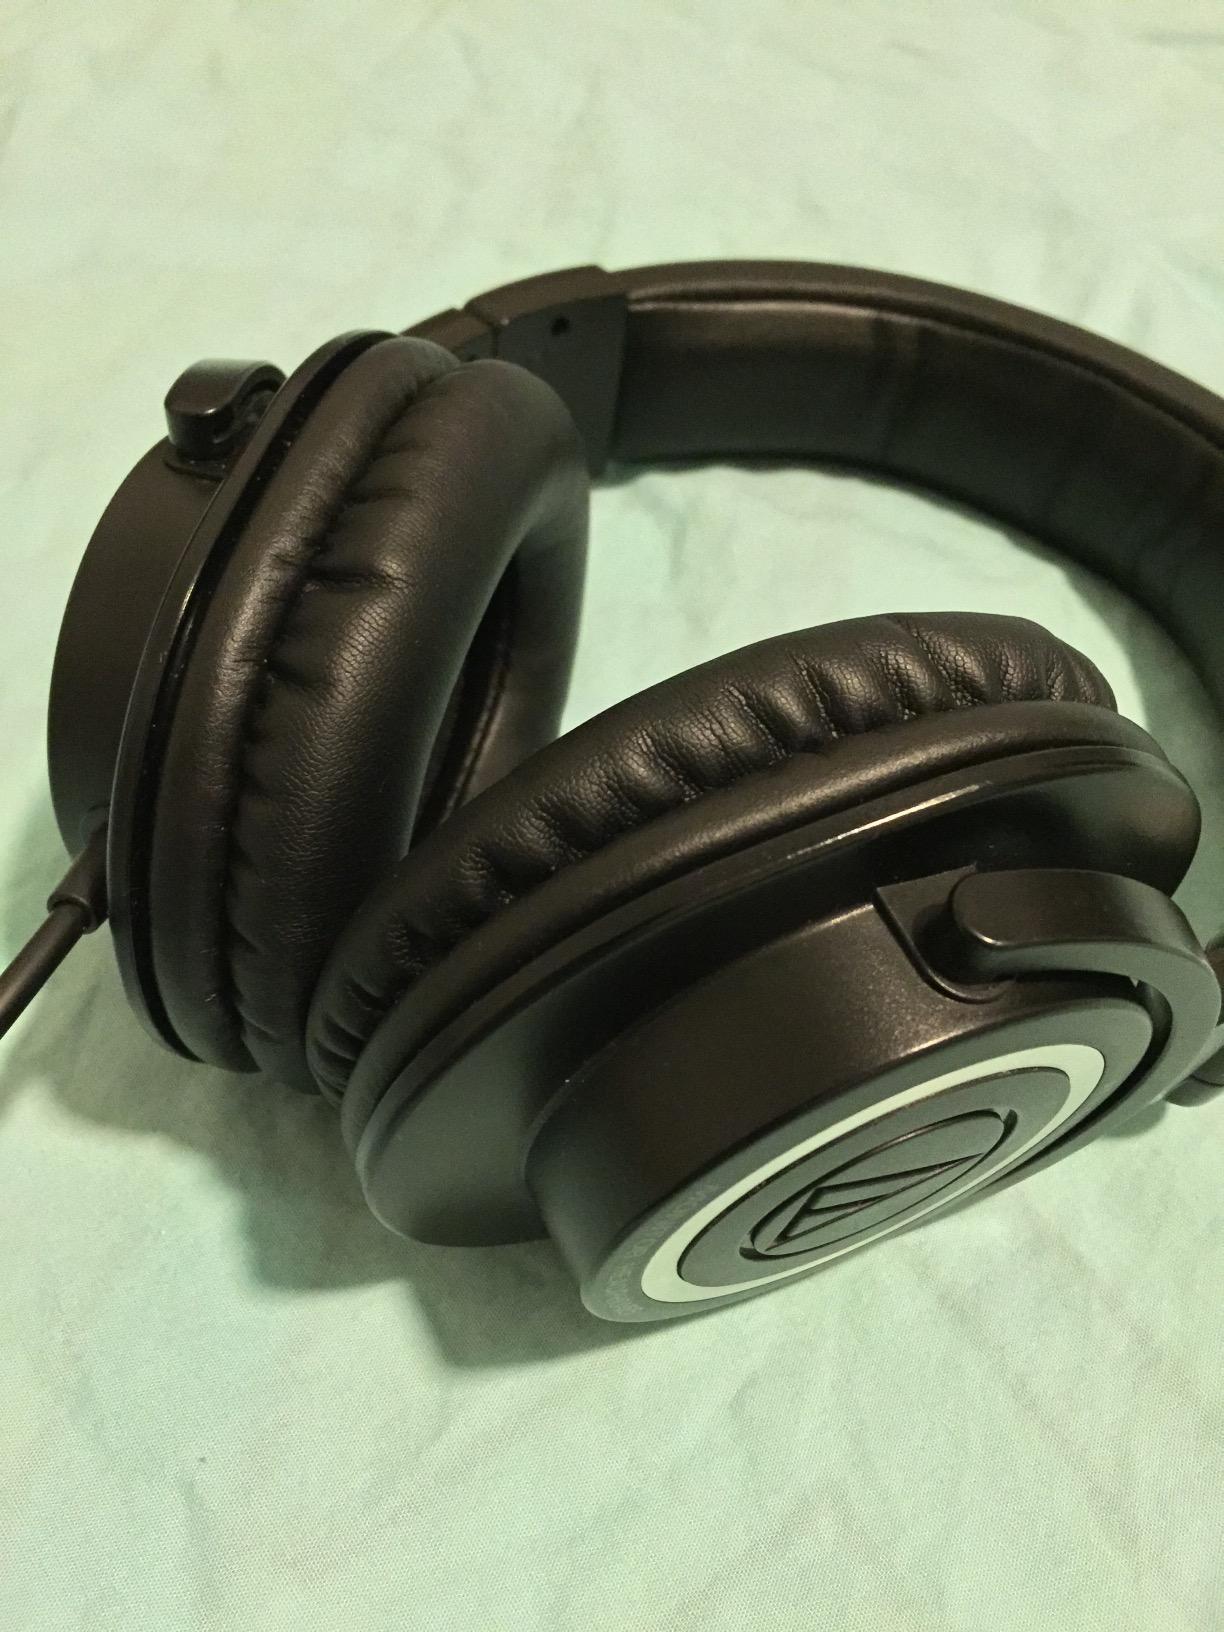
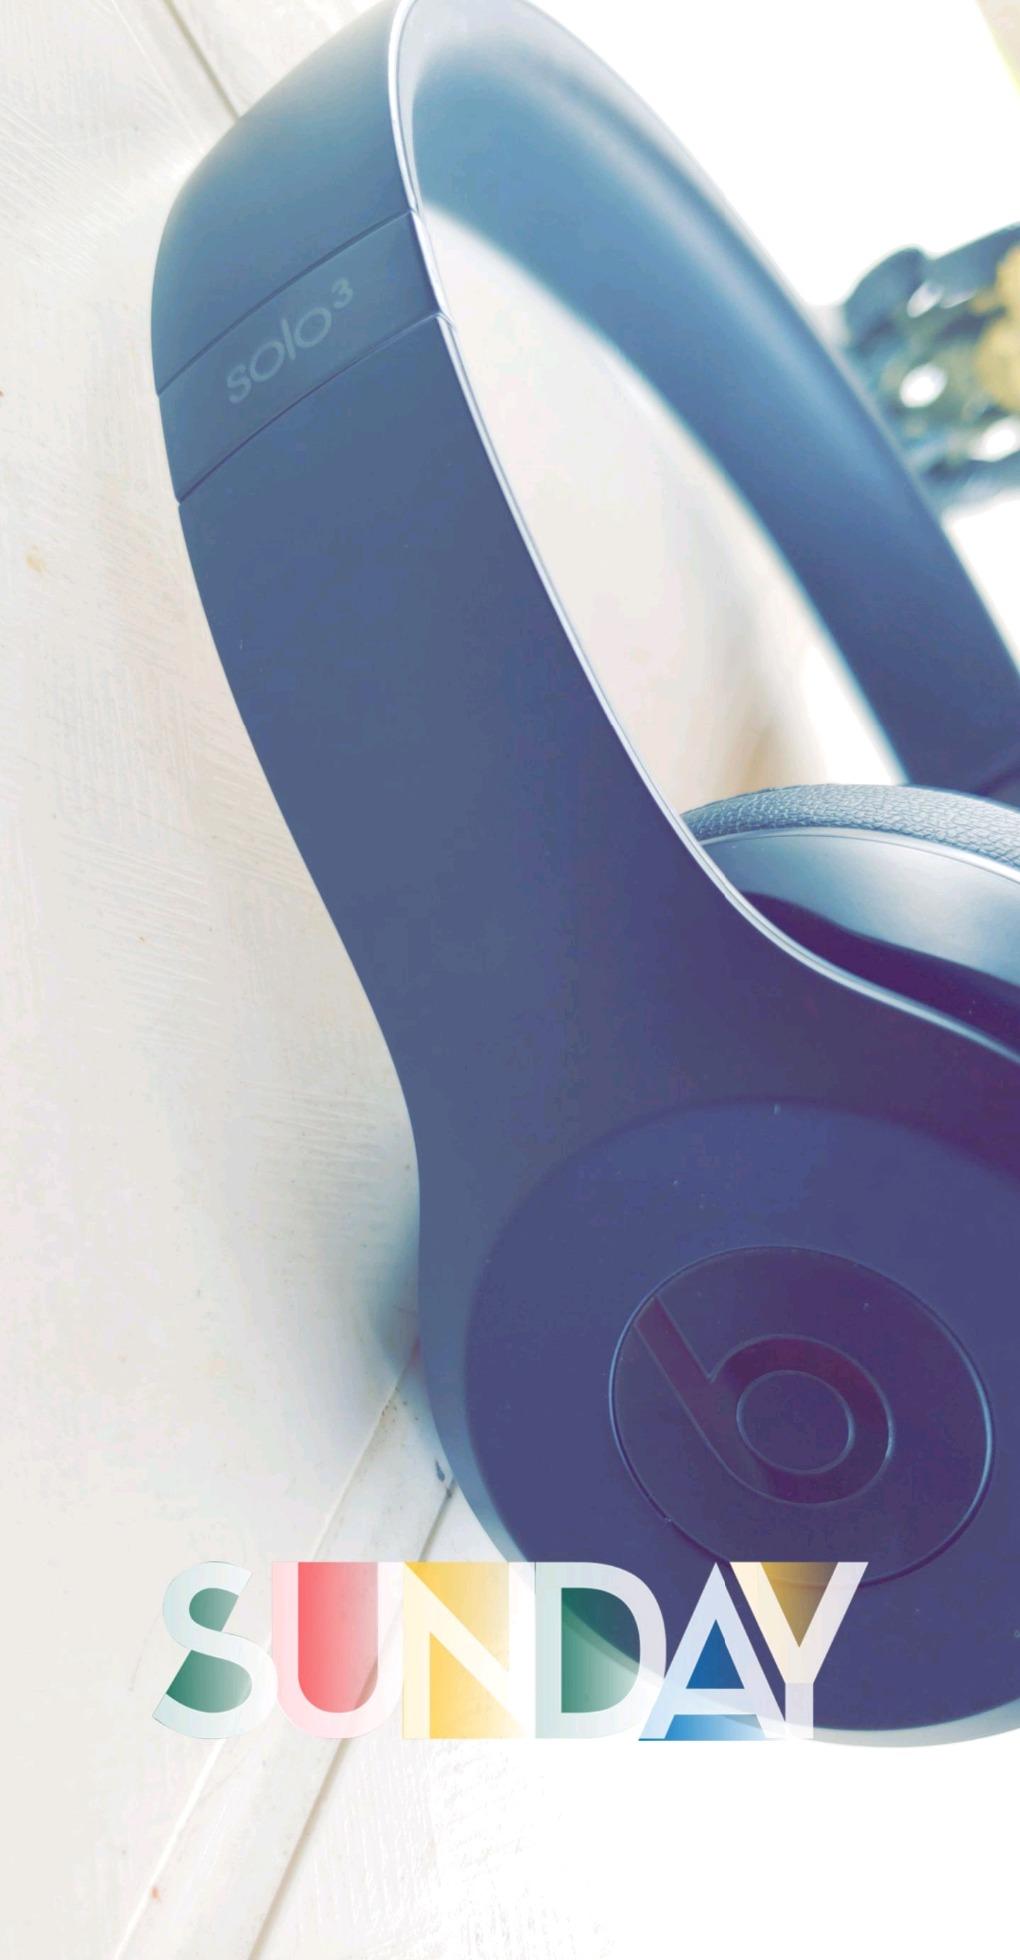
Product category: headphones
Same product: no